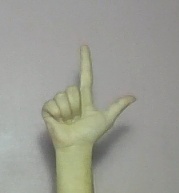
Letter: laam